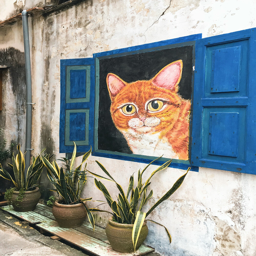
window painted on a wall with a giant cat looking out